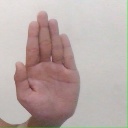
अक्षर: ध